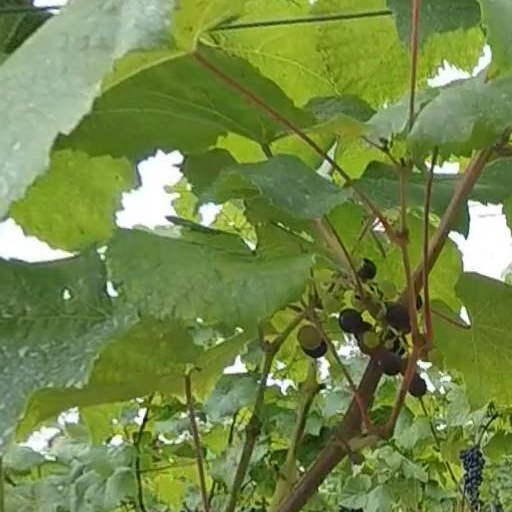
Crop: grape